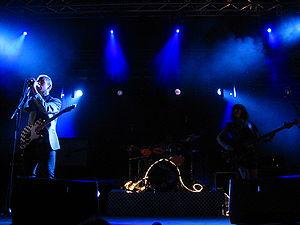
Zoot Woman est un trio d'electro-pop britannique. Avec leur son très années 1980, on considère qu'ils ont participé à l'émergence de l'electroclash. Stuart Price, le moteur du trio, participe à d'autres projets et a notamment collaboré avec Madonna.